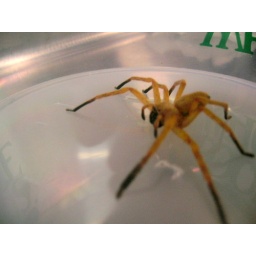
he came from columbia in a box of bananas